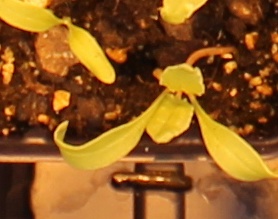
Label: Sugar beet